Robesonia Furnace Historic District

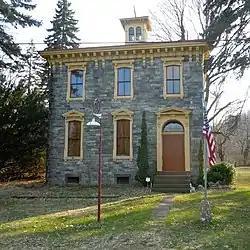
Furnace Office, April 2011

The Robesonia Furnace Historic District, also known as the Reading Furnace and the Robesonia Iron Co. Ltd., is an historic, American iron plantation and national historic district that is located in Robesonia, Berks County, Pennsylvania.